Question: How many people are in this photo?
Tambaya: Nawane adadin mutane a cikin hoton?
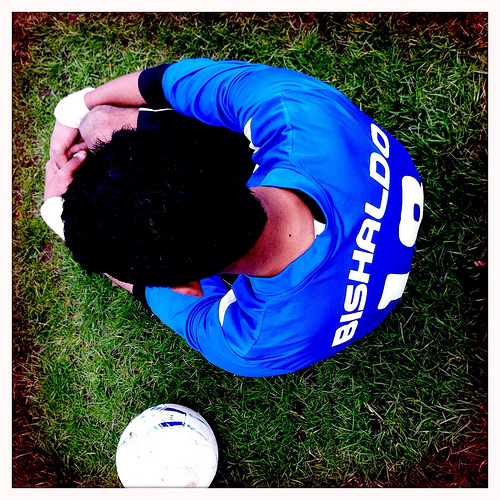
Answer: One.
Amsa: Ɗaya.